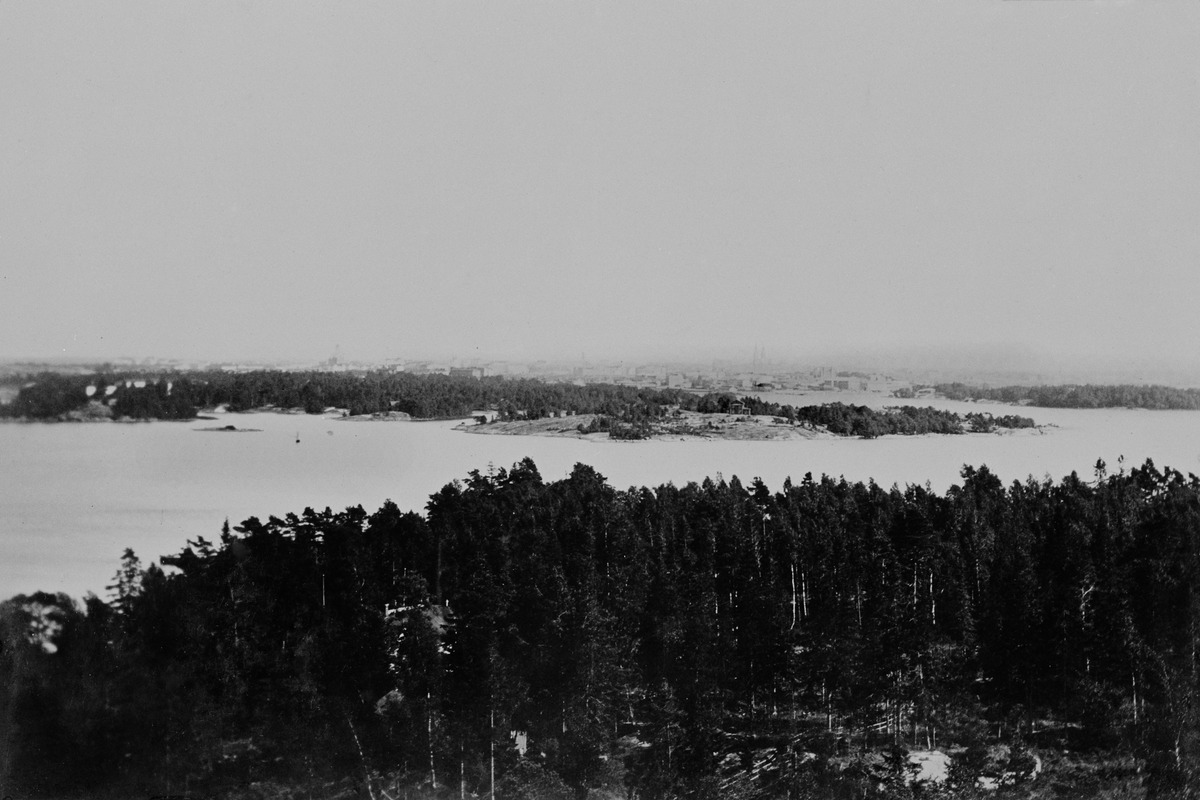
Näkymä Lauttasaaren Kotkavuoren näkötornista kaupunkiin, välissä Jätkäsaari
sisällön kuvaus: Näkymä Lauttasaaren Kotkavuoren näkötornista kaupunkiin, välissä Jätkäsaari. mustavalkoinen
Kuvaaja: Mitterhusen, Karl, valokuvaaja
Ajankohta: kuvausaika 1895
Paikka: Suomi, Uusimaa, Helsinki, Lauttasaari Helsinki
Aiheet: saaret, rannat, meret, puut, kallio, asutus, näkötornit